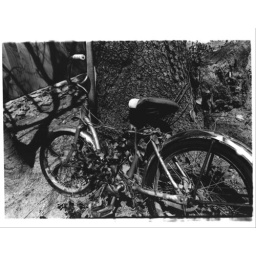
this bike has been tied to the tree in front of Aj's house for who knows how long.